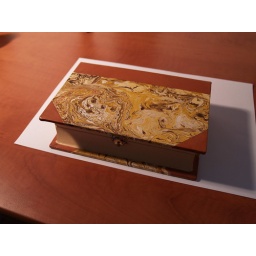
wood box + paper + skin...hand made by me